Ford Mustang Mach-E

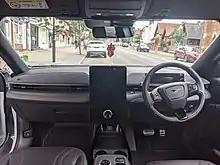
Interior

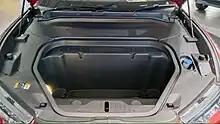
Front trunk

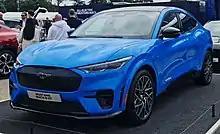
Mustang Mach-E GT Performance Edition

In the U.S., the Mustang Mach-E is available in four distinct trim levels: base Select, mid-level California Route 1 Edition, well-equipped Premium, and performance-oriented GT. A limited-production First Edition trim was also available at launch for the 2021 model year, and was based on the Premium trim. A GT Performance Package is also available for the GT trim.